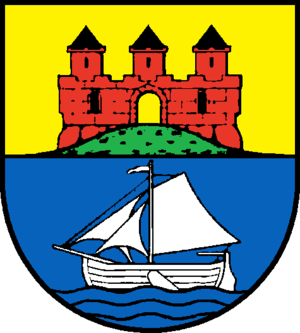
Kellinghusen
Coat of arms of Kellinghusen
Kellinghusen er administrationsby og en kommune i det nordlige Tyskland, beliggende i Amt Kellinghusen i den nordøstlige del af Kreis Steinburg. Kreis Steinburg ligger i sydvestlige del af delstaten Slesvig-Holsten.